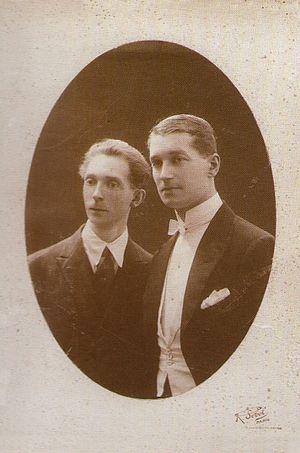
Maurice Chevalier en compagnie de son frère Paul. 1912.
Maurice Chevalier, né Maurice Auguste Chevalier le 12 septembre 1888 à Paris 20ᵉ et mort le 1ᵉʳ janvier 1972 à Paris 15ᵉ, est un chanteur, acteur, écrivain, parolier, danseur et comique français.